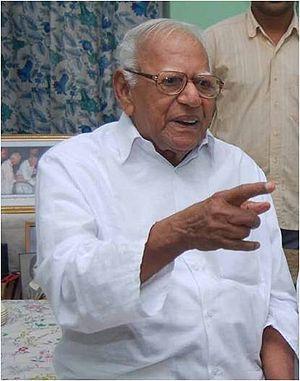
Vaidyanathapura Rama Krishna Iyer est un juriste et homme politique indien, né le 15 novembre 1914 au Kerala et mort le 4 décembre 2014 à Cochin.